Vrtovče

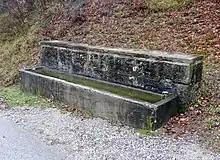
Water trough south of Vrtovče

A reservoir and water trough were built at Pri Studencu in 1903 to supply workers building the section of the Bohinj Railway between Dornberk and Štanjel. Tibot Hill is named after Saint Theobald; there are ruins of a church dedicated to saint on the hill.